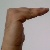
The image shows a hand gesture representing a space in Indian Sign Language.